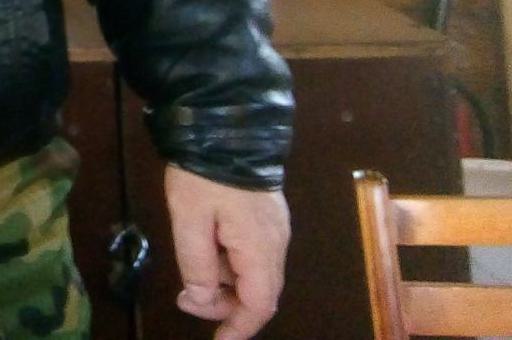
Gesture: no_gesture